Dan E. Karn Generating Plant

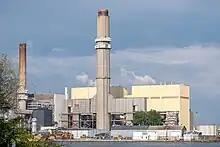
View of the Dan E. Karn Power Plant from across the Saginaw River (August 2020)

Unit 1, a coal-fired system, was opened in November 1959, and dedicated in June 1960. Combined with the adjacent J.C. Weadock Power Plant Power Plant, it was known as the Karn/Weadock Generating Complex. The combined complex occupied 2,400 acres of land.